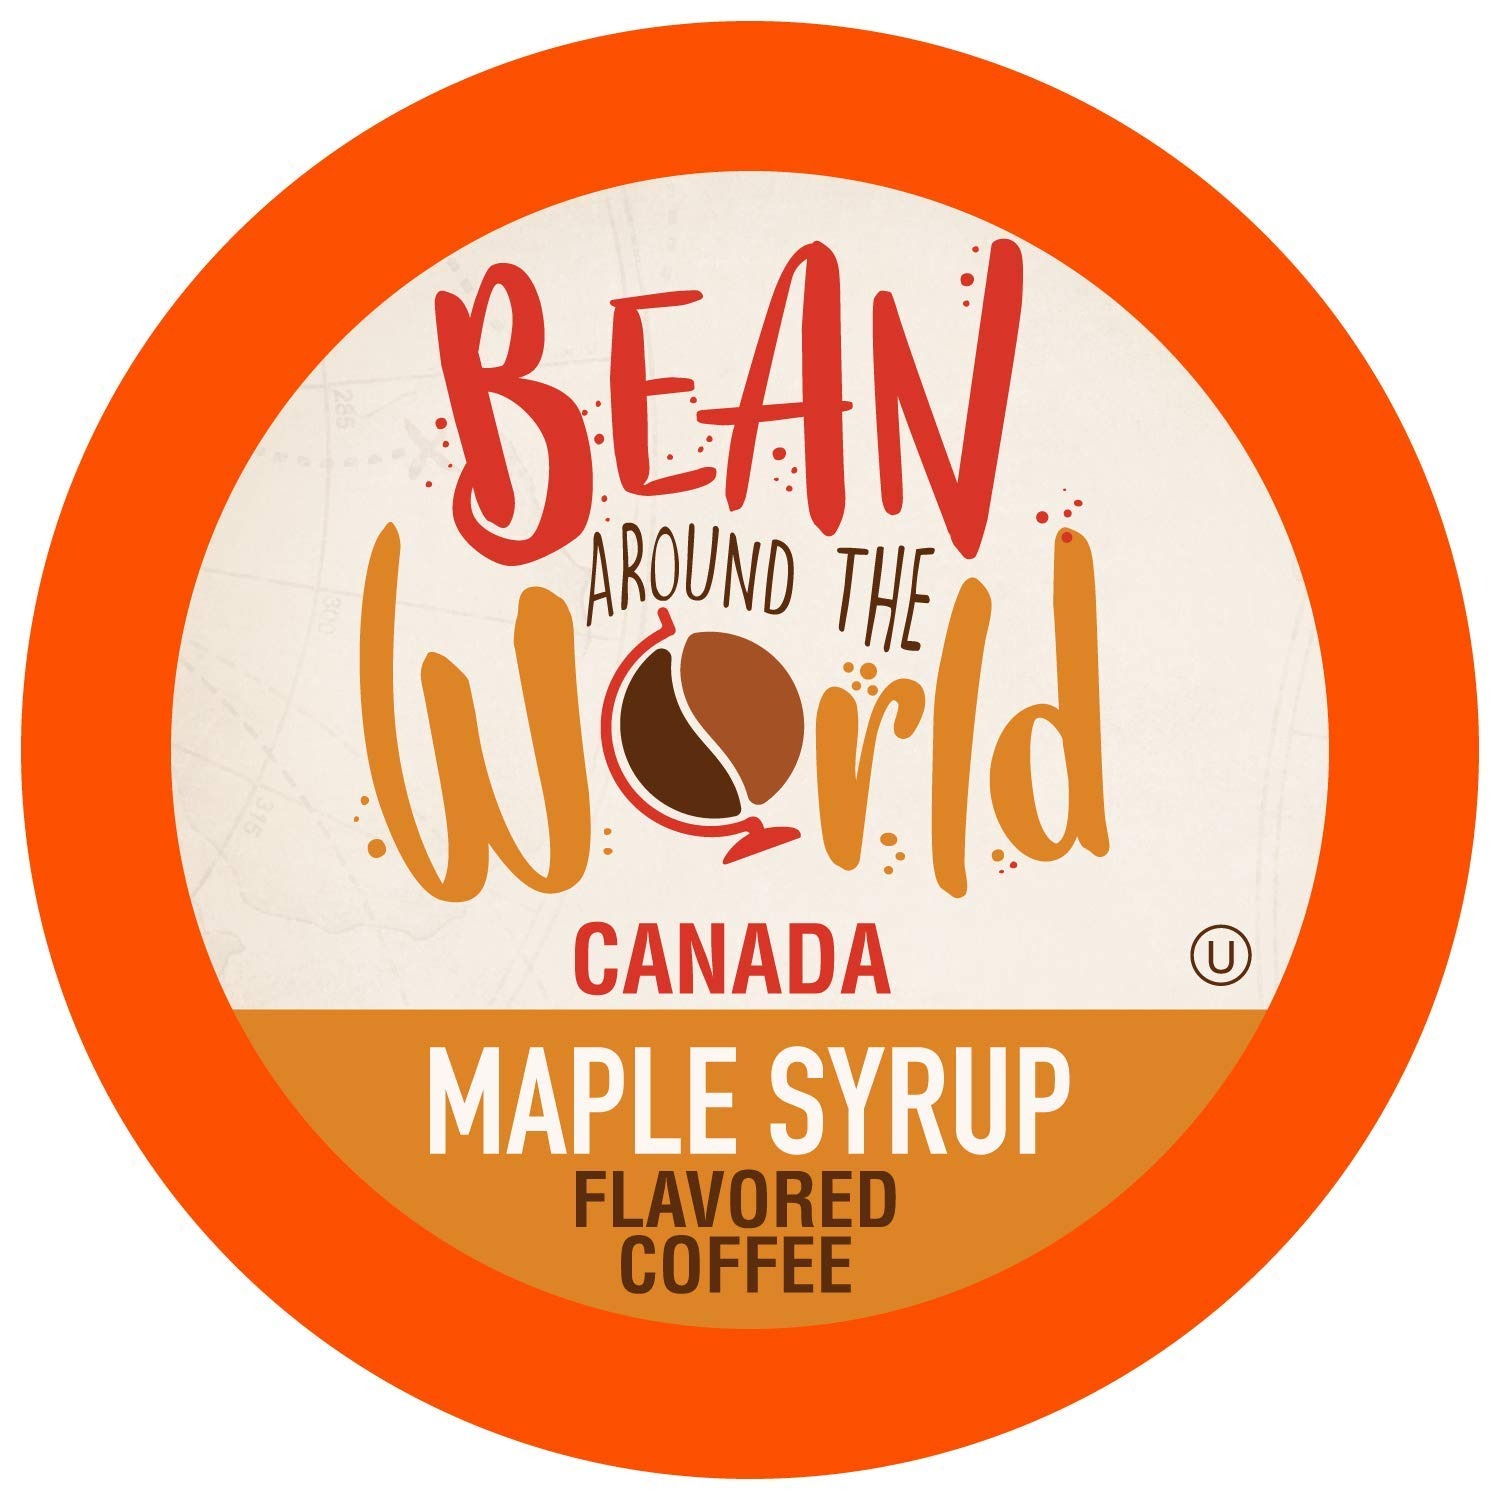
Item Name: BEAN AROUND THE WORLD Flavored Coffee Compatible With 2.0 Keurig K Cup Brewers, Maple Syrup, 40 Count
Bullet Point 1: Canadian maple syrup is some of the finest in the world, we take that same pride in flavoring our own BATW Maple Syrup flavored coffee. Rich, Buttery, Sweet and Smooth, and oh so good!
Bullet Point 2: Go globe trotting, right from your mug! Bean Around The World Coffee Single Serve pods are your ticket to an exciting new flavored coffee experience. We've scoured the globe for traditional regional treats and picked our 8 favorites, Apple Pie, Maple Syrup, Coconut Run, Churros, Irish Cream, Stroopwafel, Chocolate Truffle and Classic Tiramisu.
Bullet Point 3: There's not many times in a day that are as truly enjoyable as sipping on a delicious cup of coffee. Why not enjoy it one bit more, by having that cup of coffee take you on a mental journey to a far-off land. Bean Around the World has 8 flavors to remind you of 8 amazing destinations...so we ask, where will your sip take you?
Bullet Point 4: Bean Around The World Coffee is kosher certified and compatible with Keurig K-Cup brewers, including 2. 0.
Bullet Point 5: Bean Around The World Coffee is not affiliated, endorsed, or related with Keurig Dr Pepper.
Value: 40.0
Unit: Count

Price: 22.95